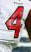
Number: 4